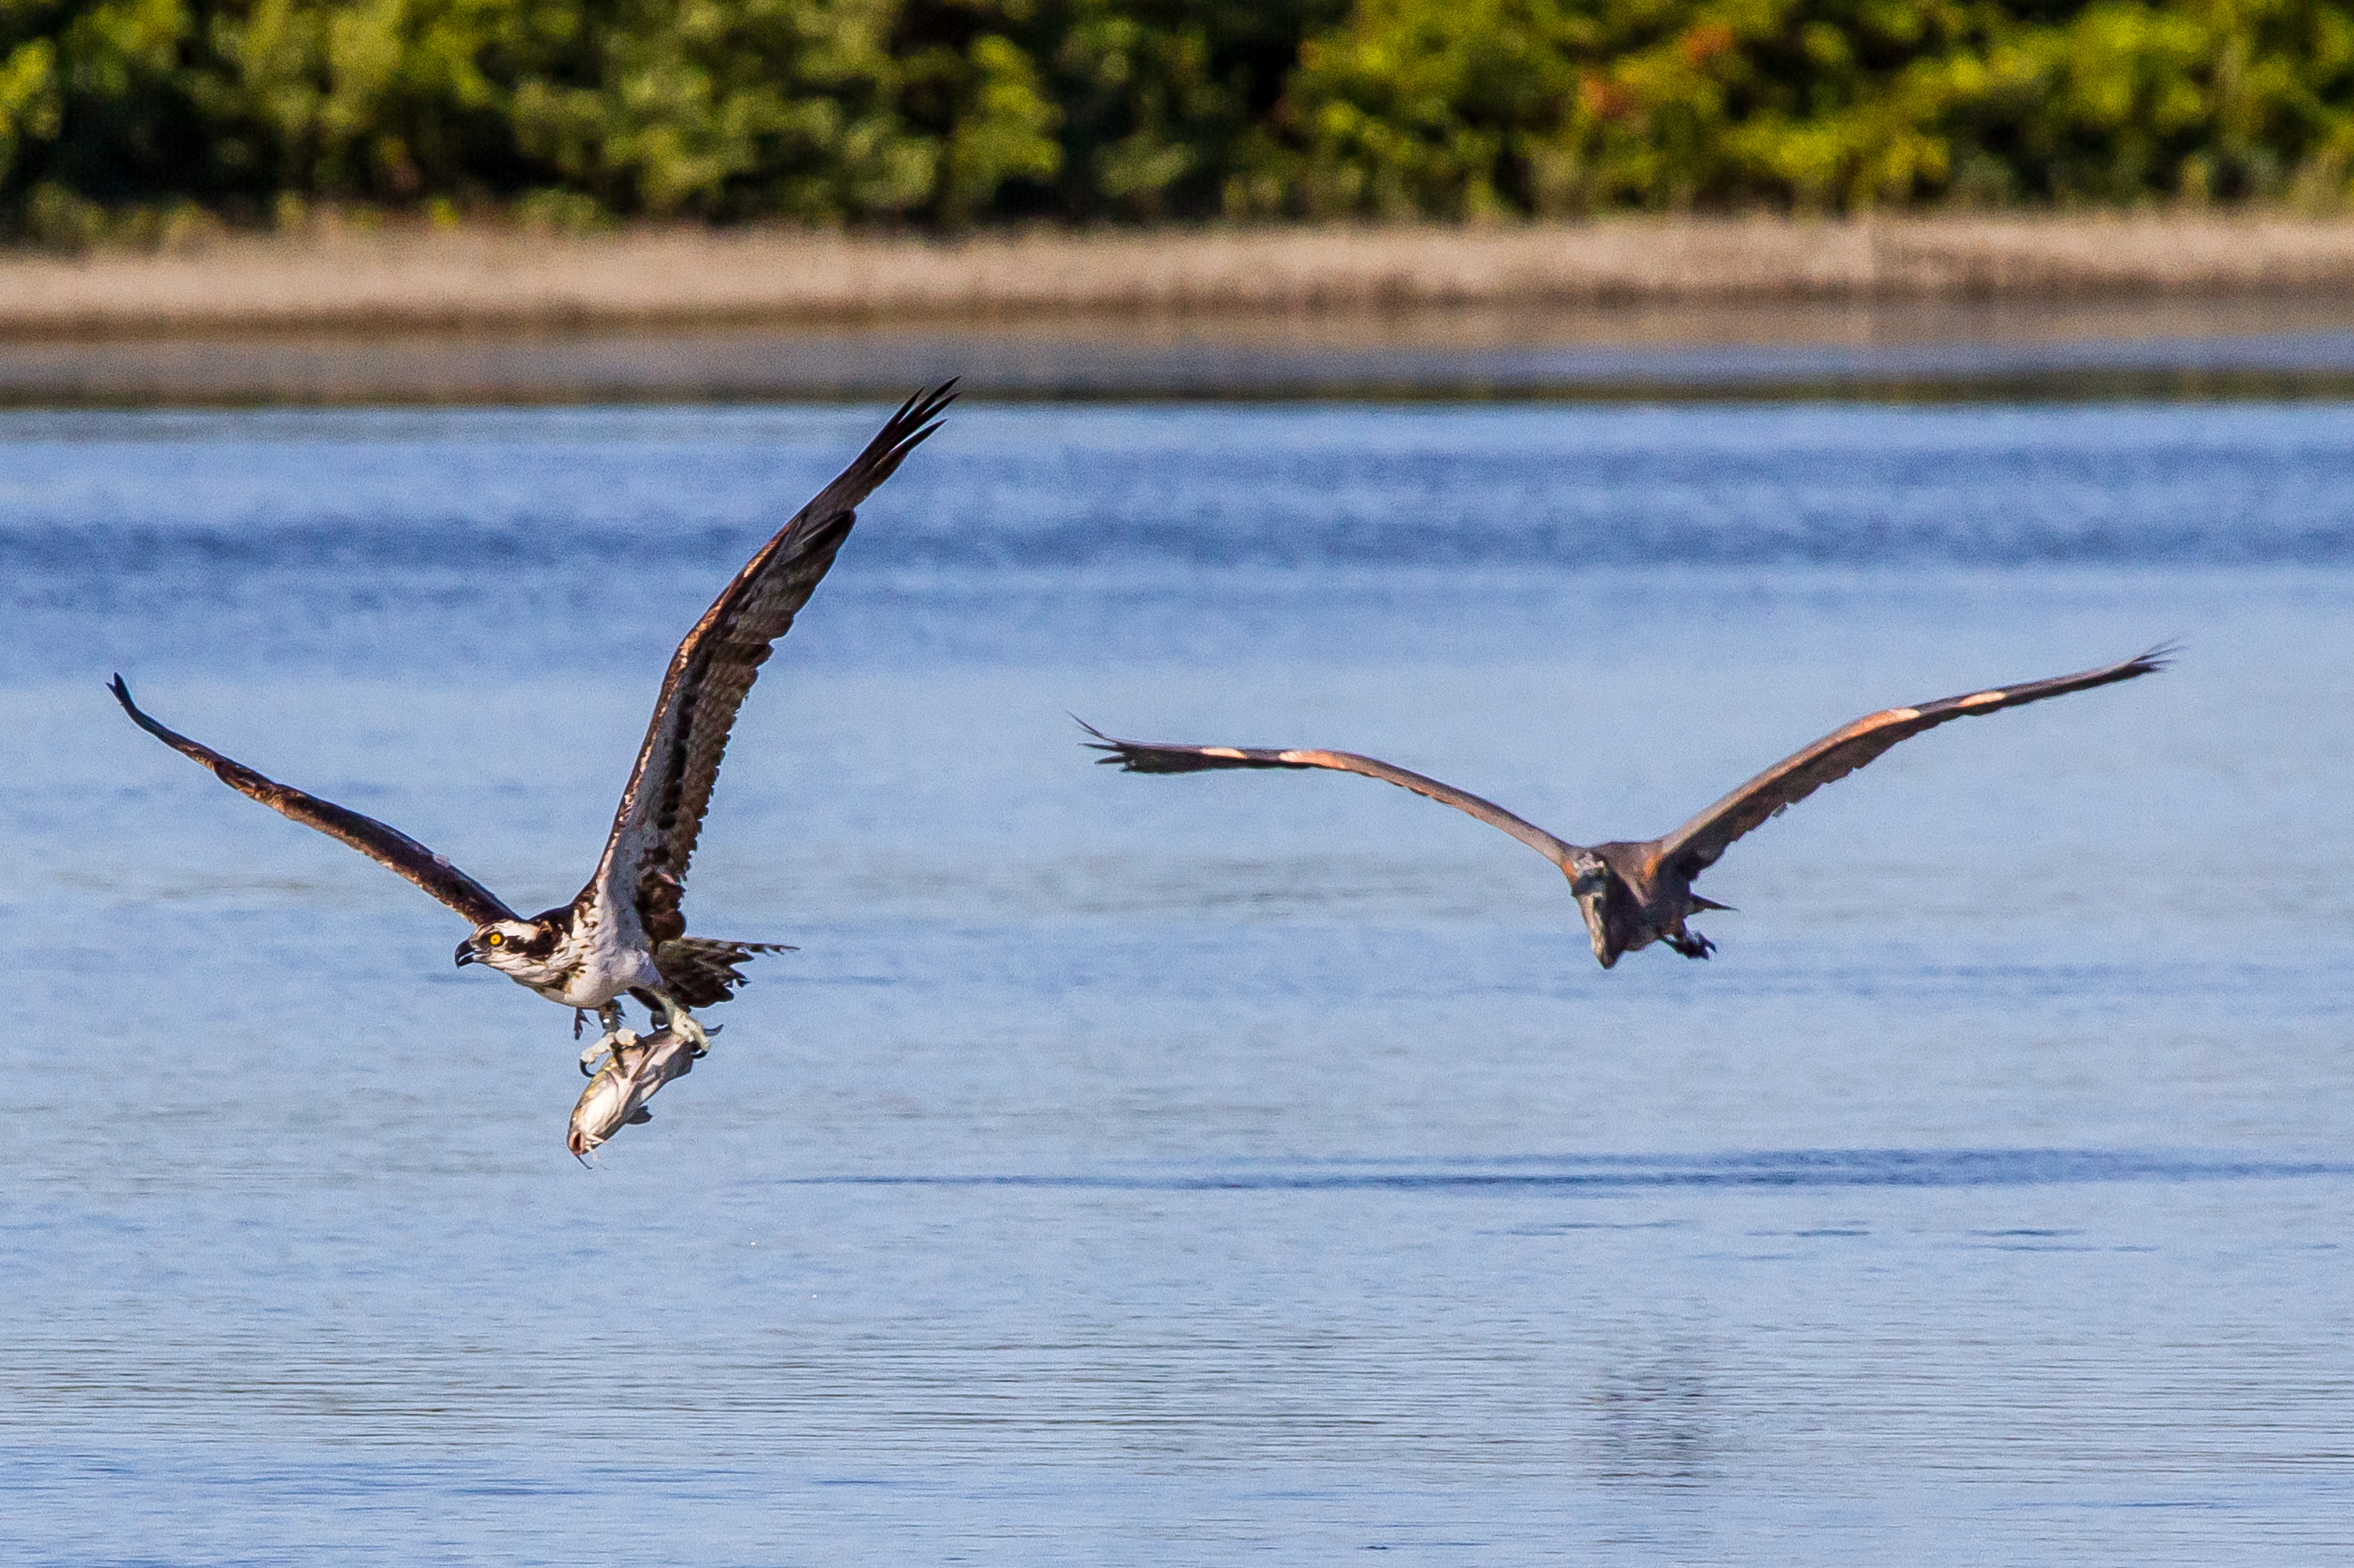
bird, wing, seabird, explore, wildlife, fauna, vertebrate, osprey, greatblueheron, shorebird, andymorffew, morffew, pandionhaliaetus, chase